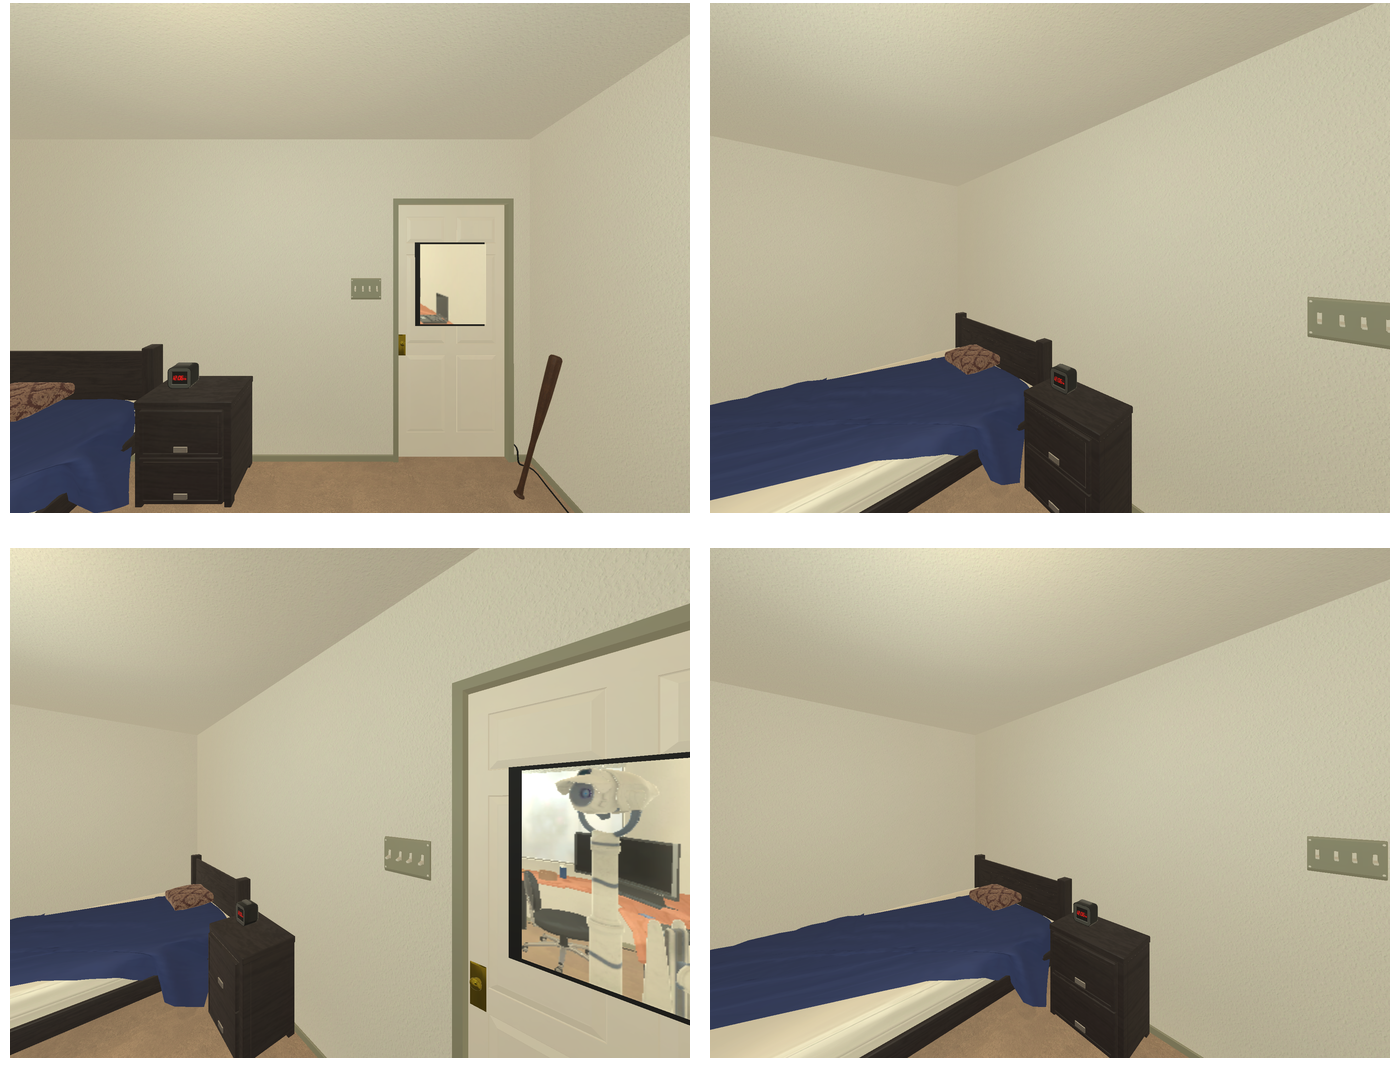Task instruction: Open the cabinet.
Answer: {"task_instruction": "Open the cabinet.", "nodes": ["handle1", "handle2", "cabinet"], "edges": [{"functional_relationship": "openorclose", "object1": "handle1", "object2": "cabinet", "spatial_relations": ["in_front_of", "close", "left_of"], "is_touching": true}, {"functional_relationship": "openorclose", "object1": "handle2", "object2": "cabinet", "spatial_relations": ["lower_than", "in_front_of", "left_of"], "is_touching": true}], "action_type": "pull", "function_type": "open_close_control"}